Darnell Lazare

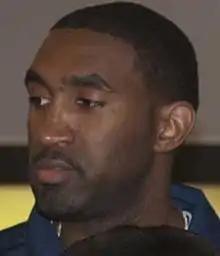
Lazare in 2010

Darnell Lazare (born January 29, 1985) is an American former professional basketball player who currently serves as an assistant coach for the Memphis Grizzlies of the National Basketball Association (NBA). He played college basketball for LSU.